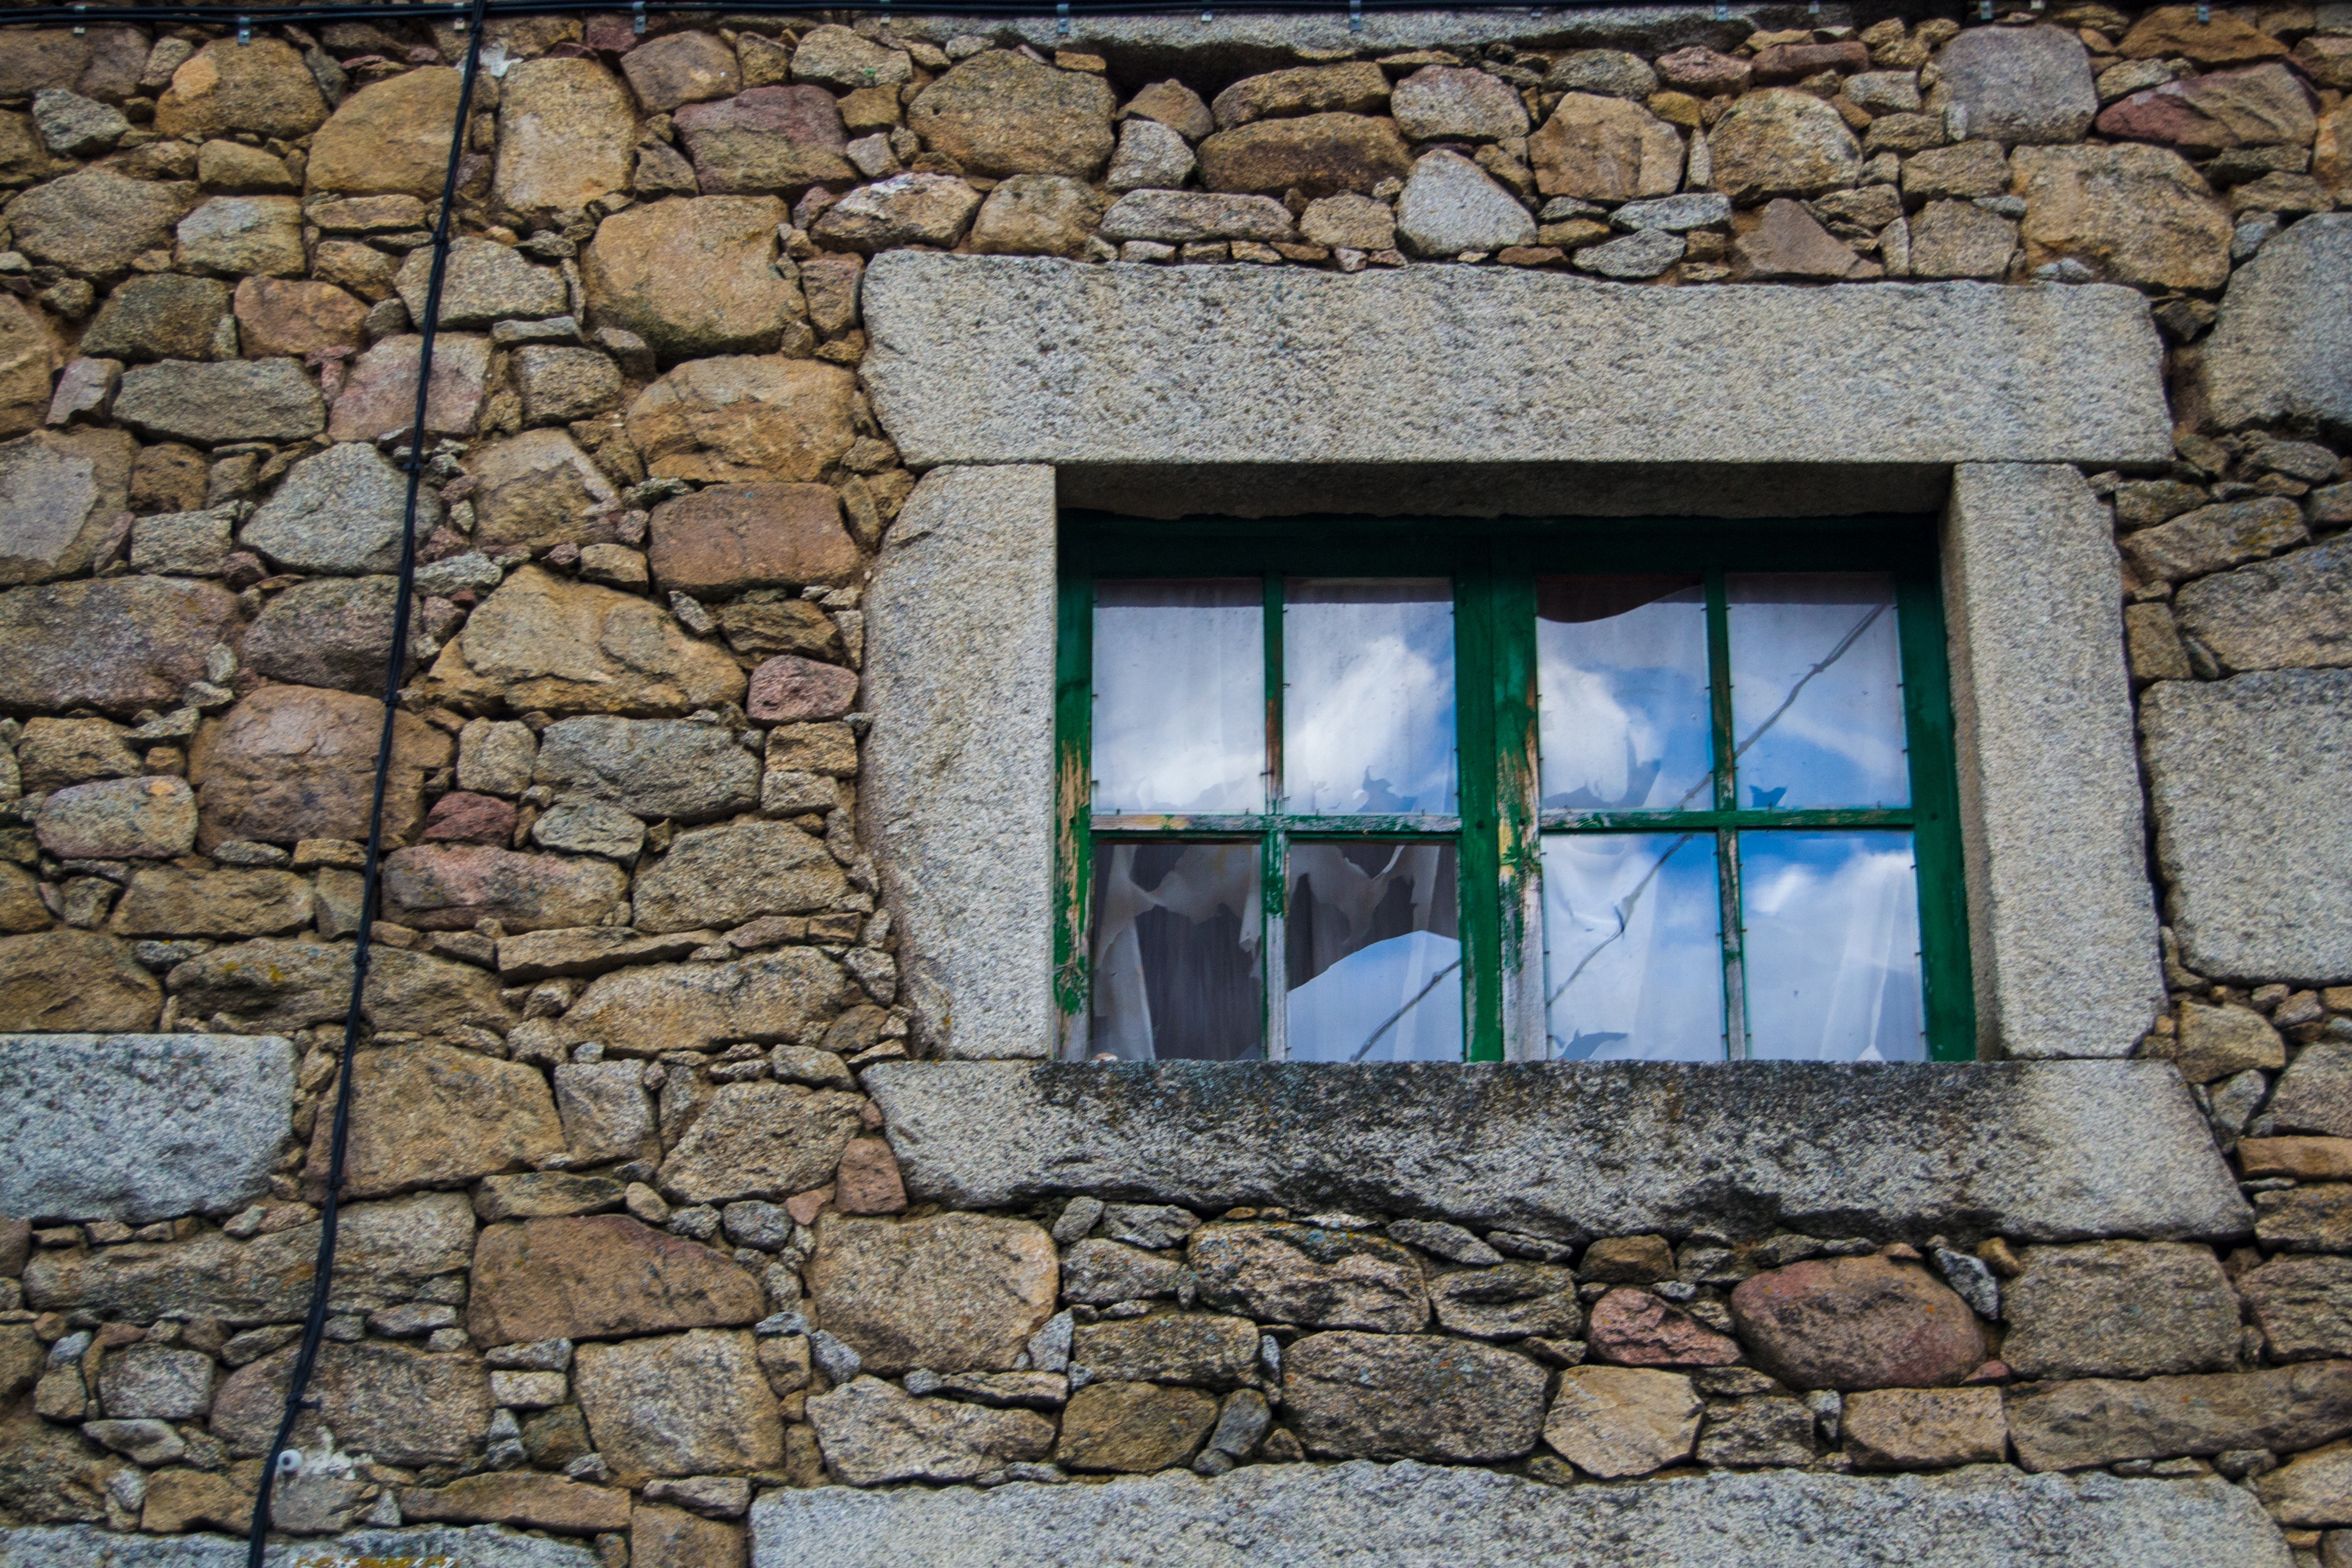
rock, architecture, house, window, building, old, home, wall, stone, rustic, cottage, facade, stone wall, old building, brick, material, old house, houses, estate, brickwork, old window, flooring, stone house, road surface, wall stone